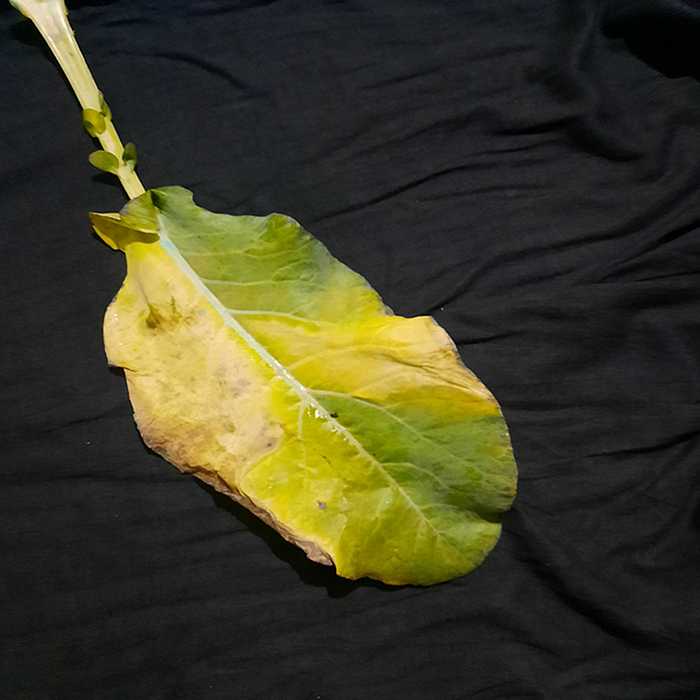
Plant: Cauliflower
Label: Black Rot